Slap Shot (video game)

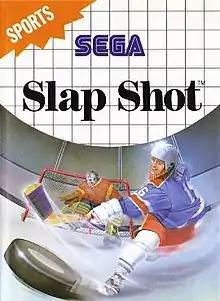

Slap Shot is a 1990 sports video game, simulating ice hockey, developed by Sanritsu Denki and published by Sega for the Master System.